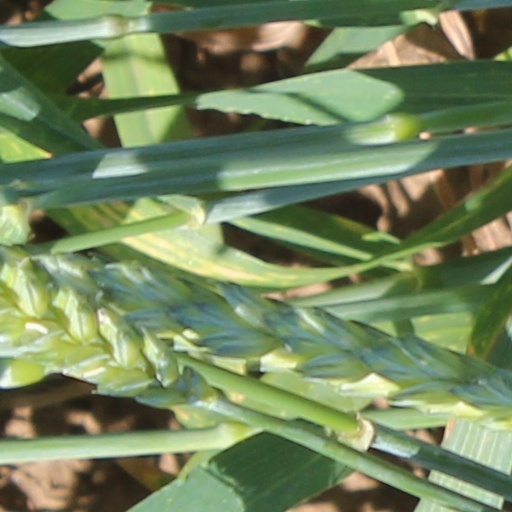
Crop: wheat